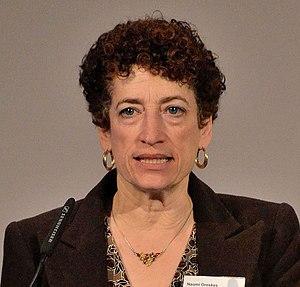
Naomi Oreskes est une historienne des sciences américaine. Elle a été professeur à l'université de Californie à San Diego, puis à l'université Harvard. Elle a effectué des recherches sur des sujets environnementaux dont le réchauffement climatique. Avec Erik Conway, elle a coécrit le livre Les Marchands de doute.